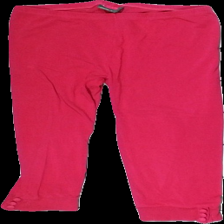
View: front
Type: Tights
Category: Ladies
Brand: Not in the list
Brand text on label: Janes
Colors: Pink
Material: 80% Cotton 20% Elastane
Cut: Tight
Size: L
Season: All
Damage: Washed out
Price range: <50
Recommended usage: Export